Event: Nepal Earthquake
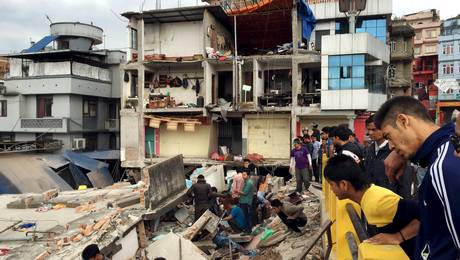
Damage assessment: damage